Massacre in Nicosia

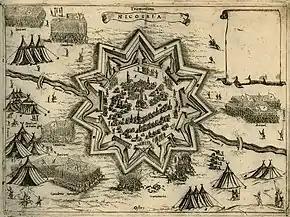
Map of the siege of Nicosia, by Giovanni Camoccio, 1574

The Massacre in Nicosia was a massacre committed by the Ottomans during Ottoman–Venetian War (1570–1573).